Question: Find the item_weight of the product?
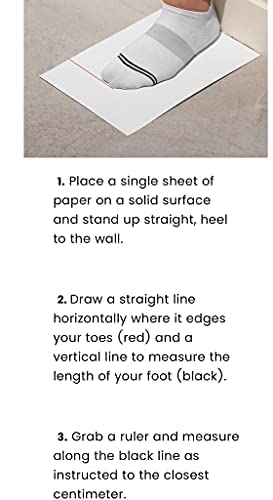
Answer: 3.0 gram